SHINEmk

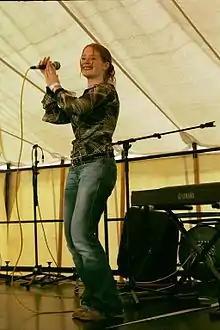
SHINEmk's Nicki Rogers in 2003

SHINEmk (also known as Shine or Shine MK) was an English Christian pop group made up of Nicki Rogers, Natasha Andrews, Loretta Andrews and Hanne Pettersen. ShineMK began in 1998 as an educational outfit touring schools in the Thames Valley area of England. They toured in the USA, where they sold over 400,000 records. SHINEmk was nominated for two Dove Awards for "Do It Right". SHINEmk sang "Left Behind" with Bryan Duncan for "".